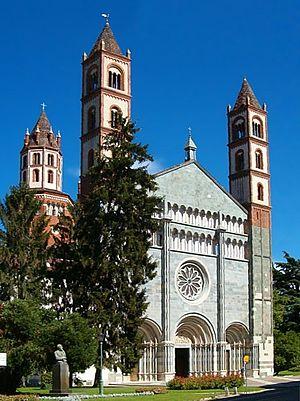
Le Piémont est une région du nord-ouest de l'Italie. Le Piémont tire son nom de sa situation géographique, au pied des Alpes. Traversé par le Pô, son chef-lieu est Turin. Le Piémont est limitrophe des régions italiennes de la Vallée d'Aoste, de Lombardie, de Ligurie et d’Émilie-Romagne, des cantons suisses du Valais et du Tessin et des régions françaises d'Auvergne-Rhône-Alpes et de Provence-Alpes-Côte d'Azur.
La basilique Saint-André est l'une des plus importantes églises de la ville de Verceil.
L’archidiocèse de Verceil fait partie de l’Église catholique en Italie avec résidence à Verceil au Piémont.
Gantonnet d'Abzac était un noble périgourdin de la famille d'Abzac qui servit notamment comme connétable à Chypre, en Italie et finalement en Provence.